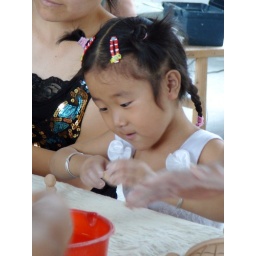
very sweet wee girl in white